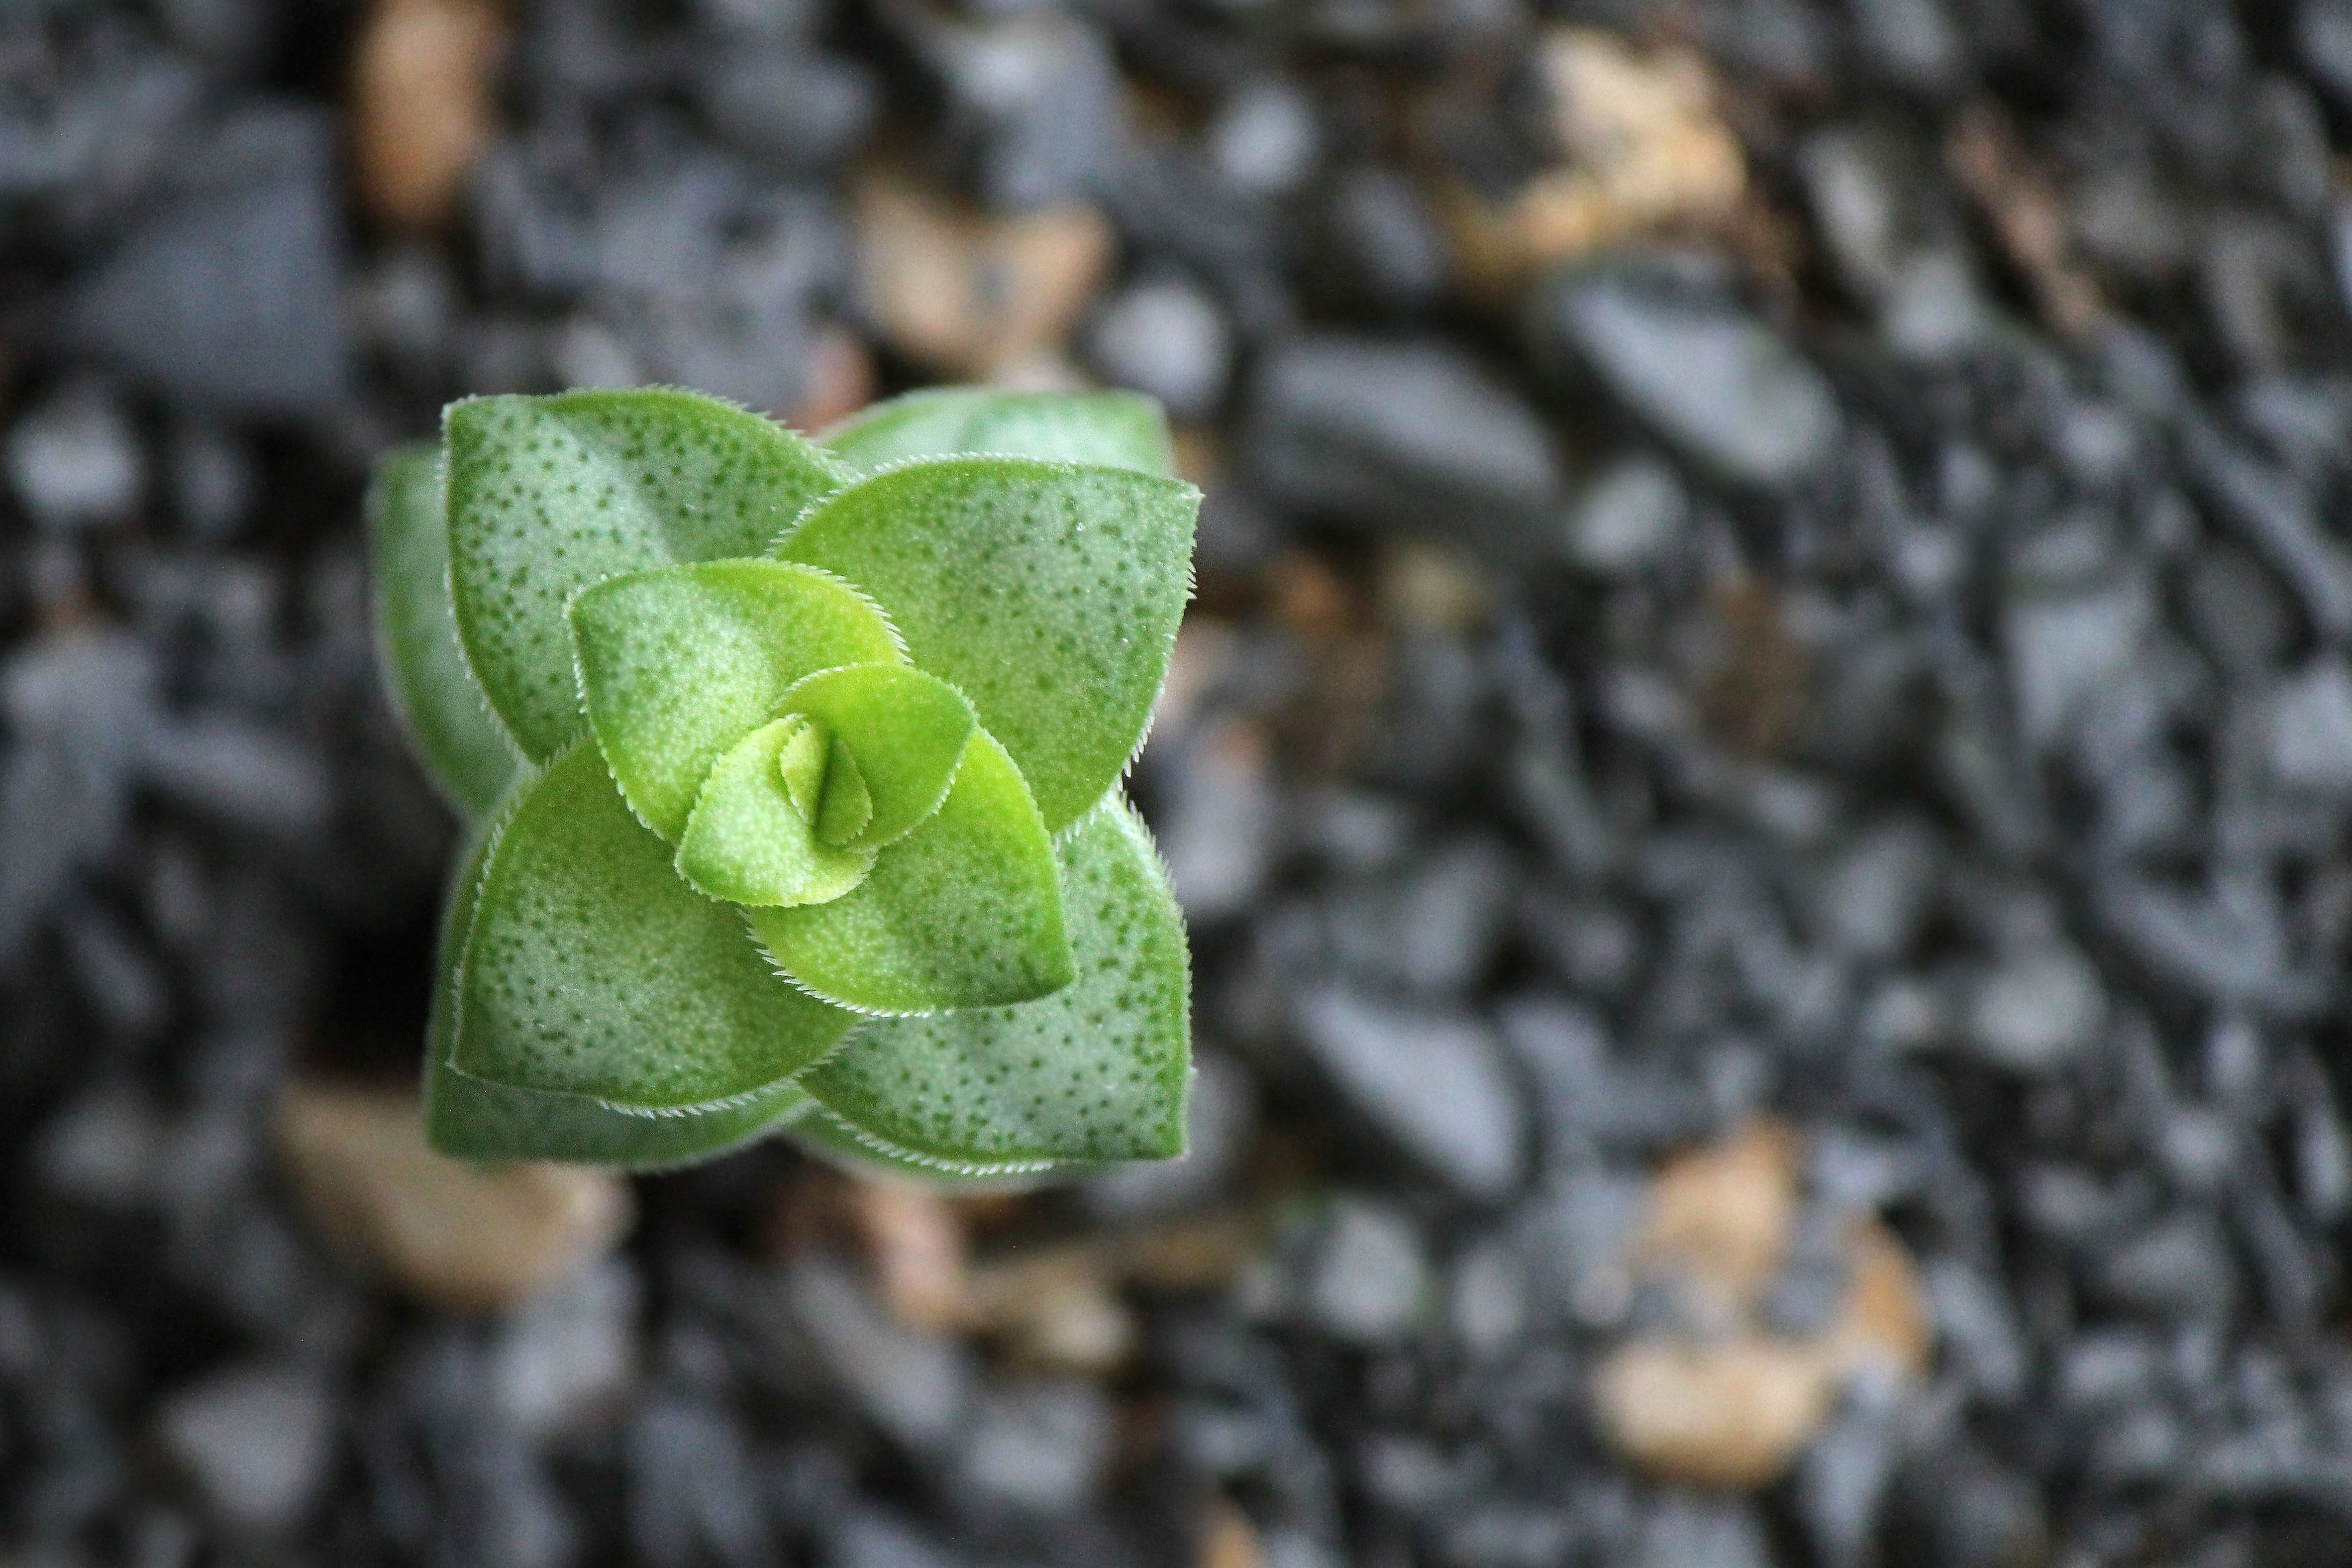
nature, rock, plant, leaf, flower, young, green, grow, natural, soil, botany, succulent, flora, wildflower, close up, vegetation, growing, macro photography, flowering plant, annual plant, plant stem, land plant